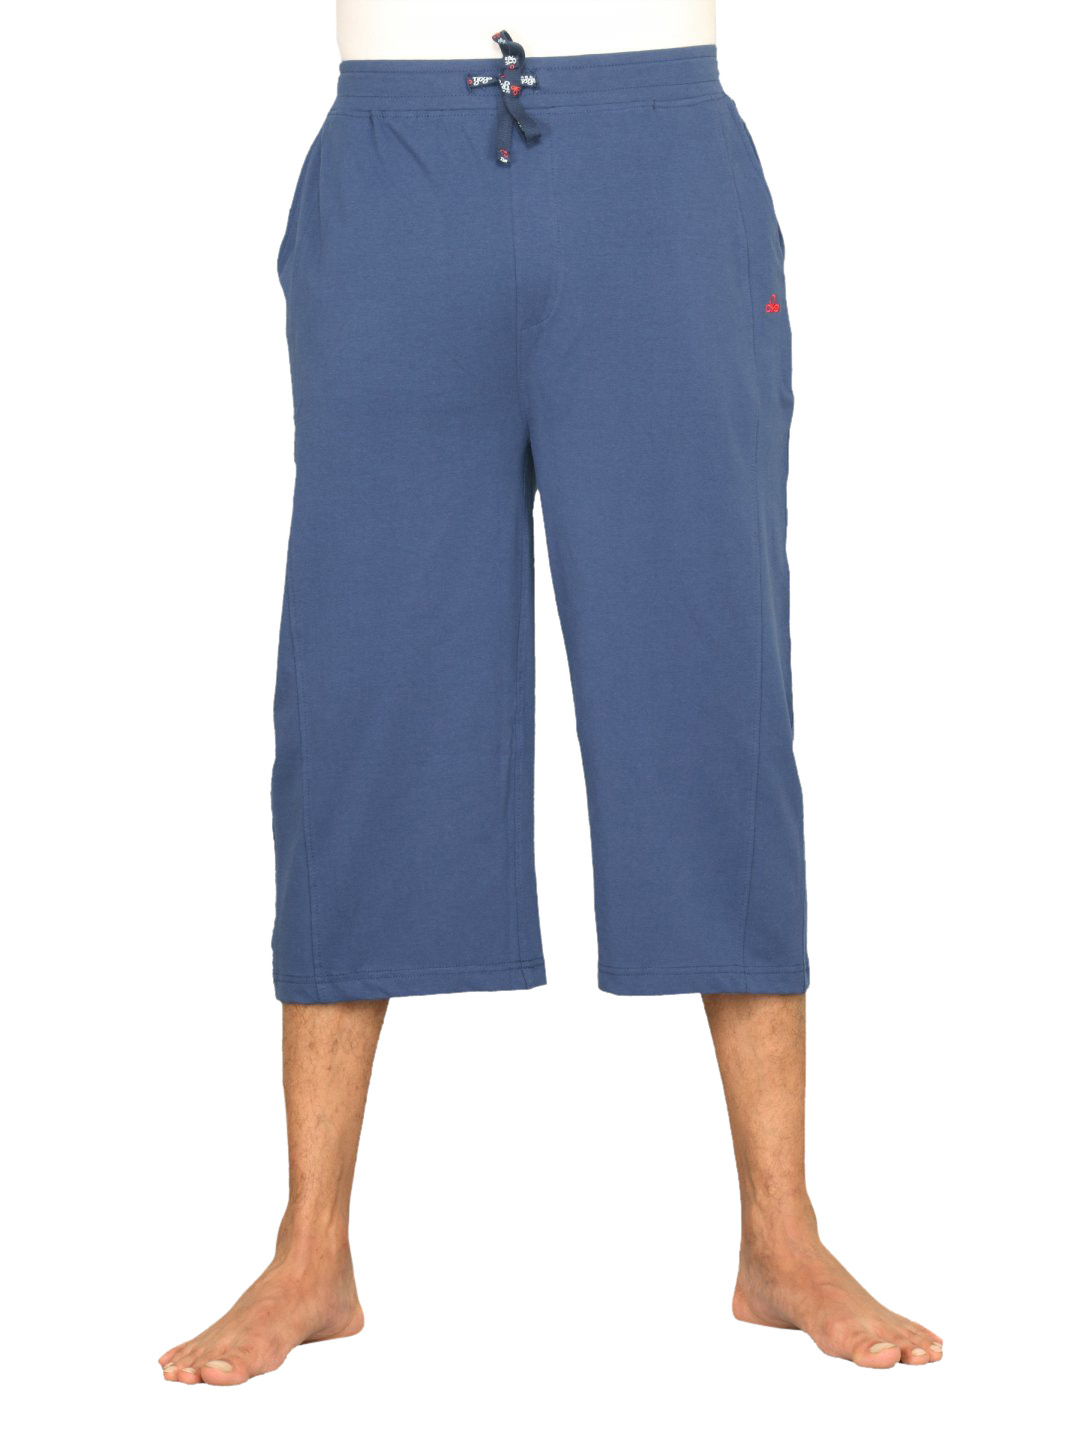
Urban Yoga Men Bottom Navy Yoga Pants
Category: Apparel / Bottomwear / Track Pants
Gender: Men
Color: Navy Blue
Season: Fall 2011
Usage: Casual